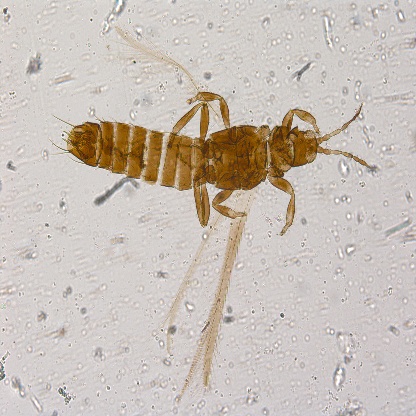
Nhãn: Bọ trĩ ( Thrips )